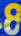
Number: 8